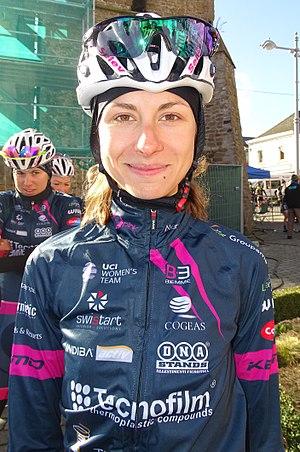
Reportage réalisé le mercredi 2 mars à l'occasion du départ du Samyn des Dames 2016 et du Samyn 2016 à Quaregnon, Belgique.
Kseniya Tuhai est une coureuse cycliste biélorusse. Elle fait partie de l'équipe Bepink.